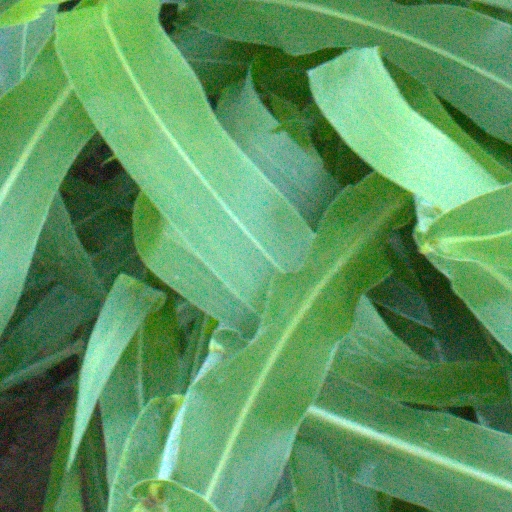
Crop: sorghum